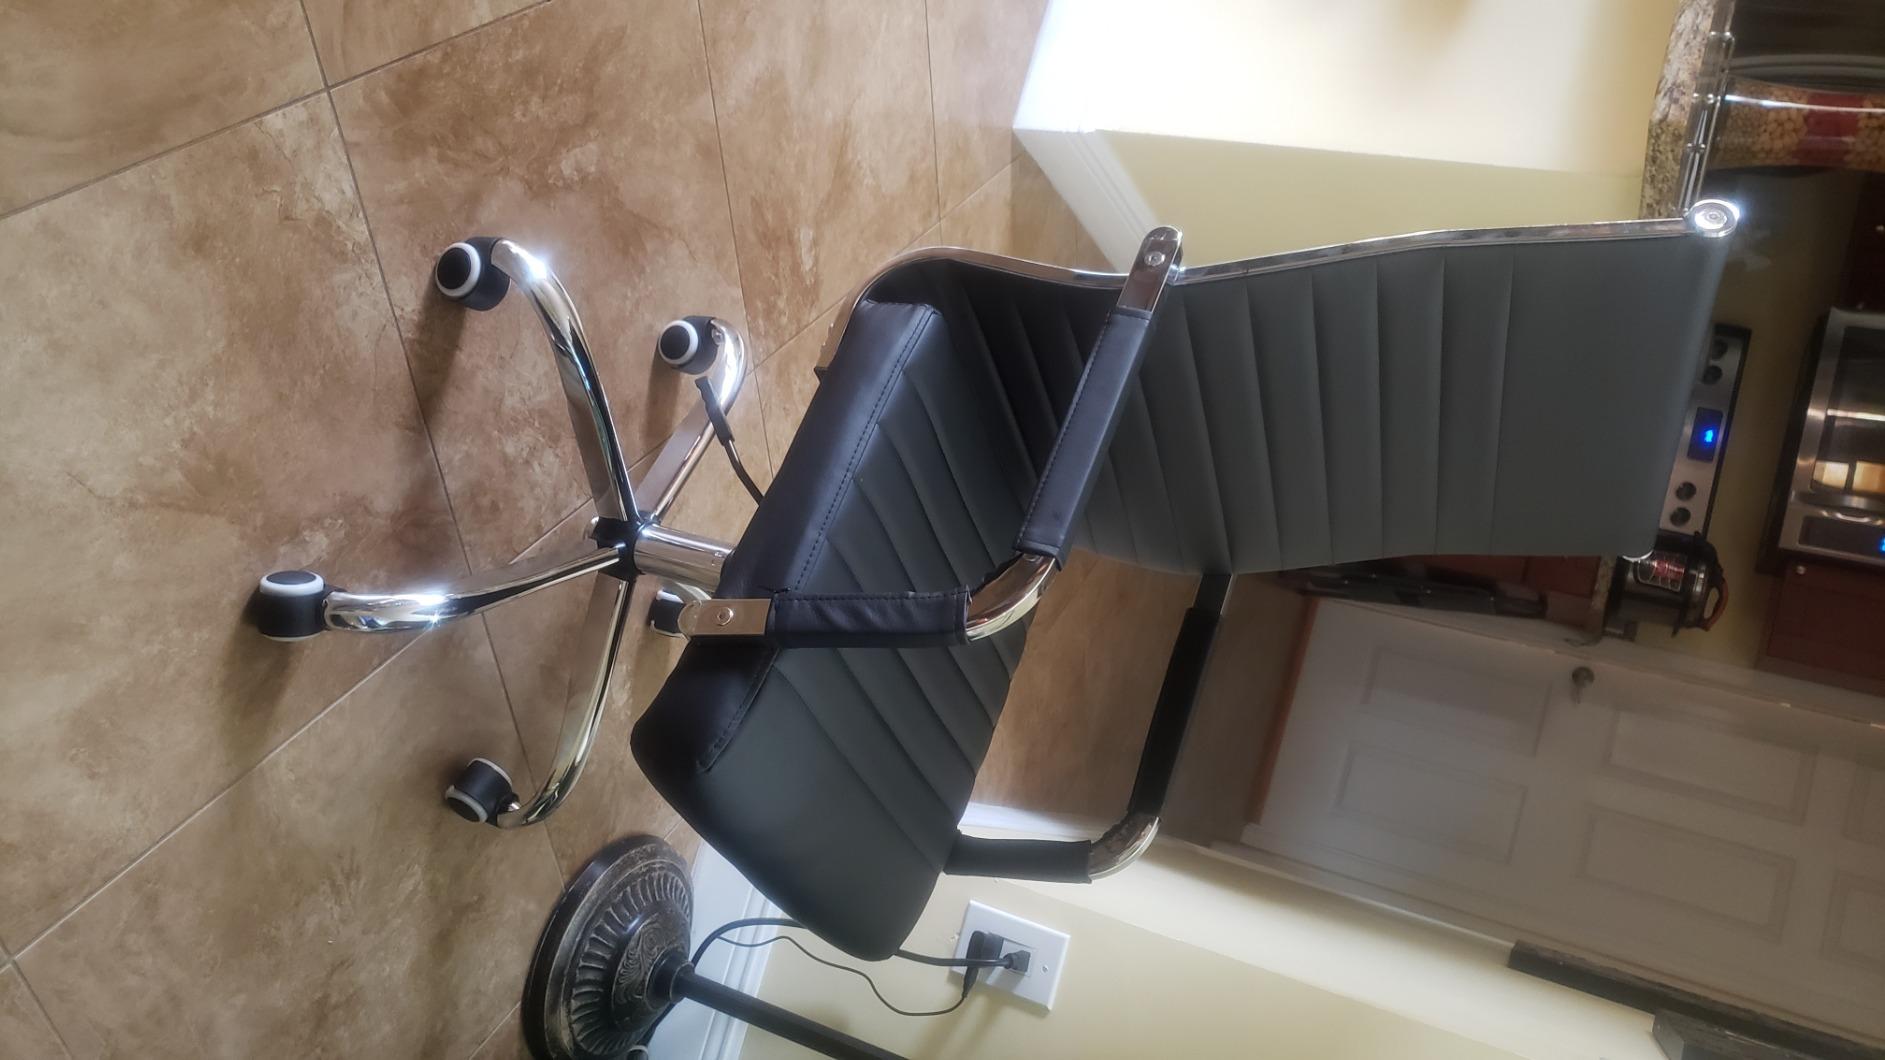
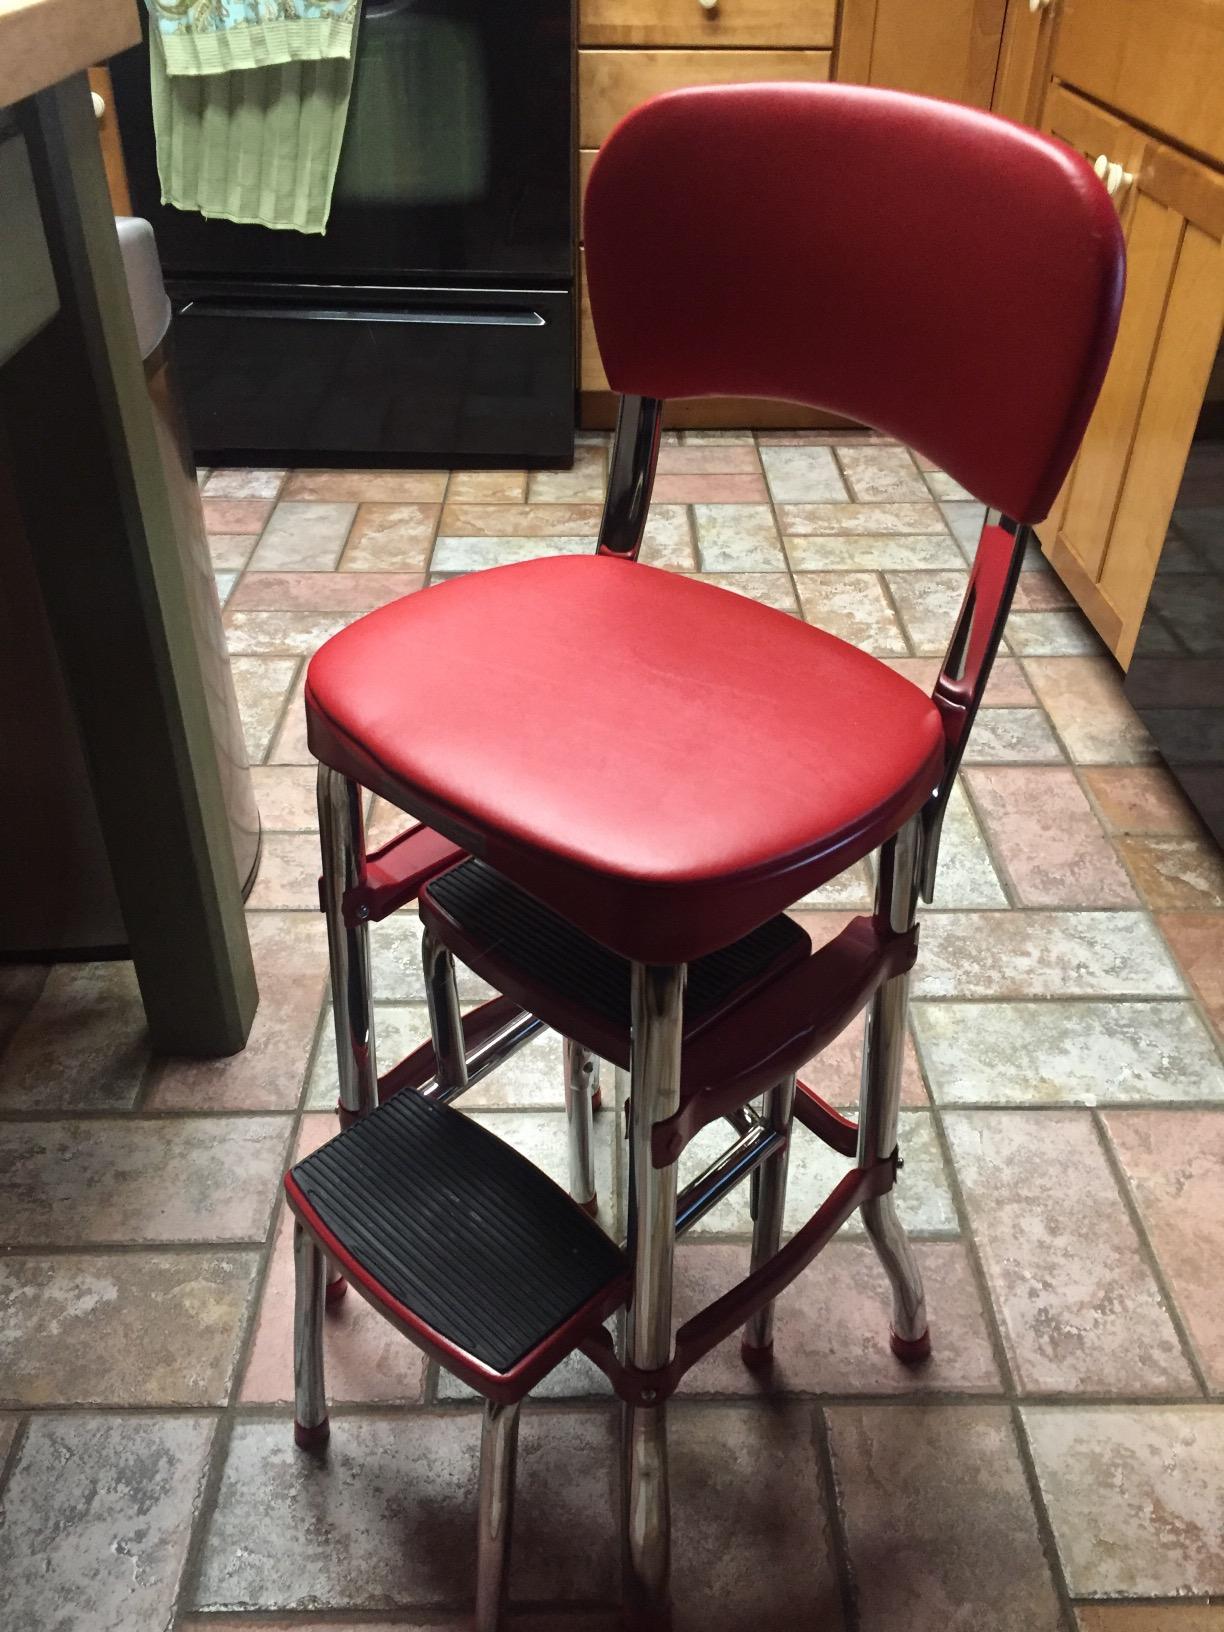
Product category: items_chair
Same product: no